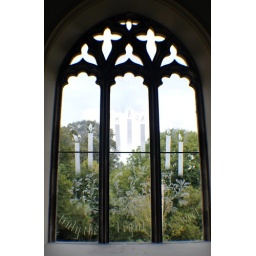
Etched glass windows of St Nicholas Church. in the Parish of Moreton in Dorset, England.